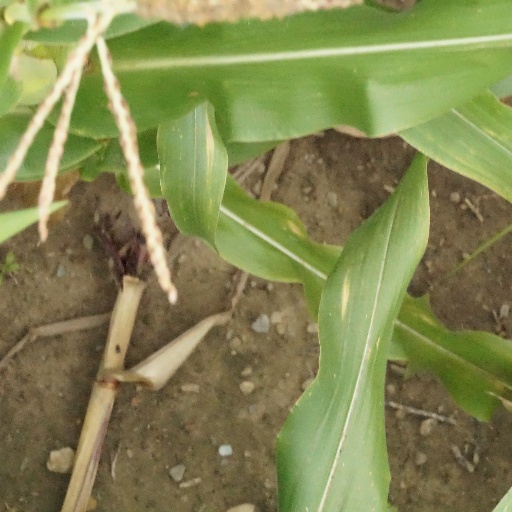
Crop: maize; corn